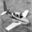
Label: airplane